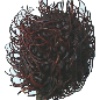
Label: Rambutan 1